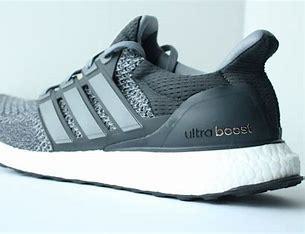
Brand: Adidas
Model: Ultra Boost